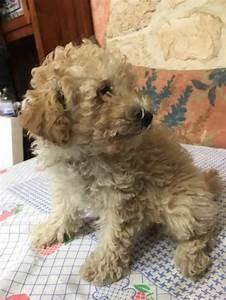
dog